Georg von und zu Franckenstein

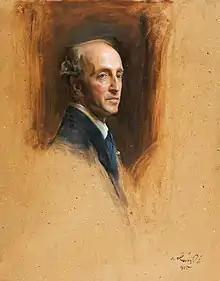
Study portrait of Baron Franckenstein, by Philip de Laszlo, 1925

After university, he joined the Ministry of Foreign Affairs of the Austrian Empire to become a career diplomat. His first posting took him to Washington D.C., followed by the Russian imperial Court in Saint Petersburg and Rome. After a short interlude at the Ministry of Foreign Affairs in Vienna, he was ordered to the Japanese Imperial Court, then to India, and finally to Brussels, before becoming "K+K Kommerzdirektor" of the Austrian Embassy to the Court of St James's, Westminster. The beginning of the First World War in 1914 forced him to leave Britain and return home.